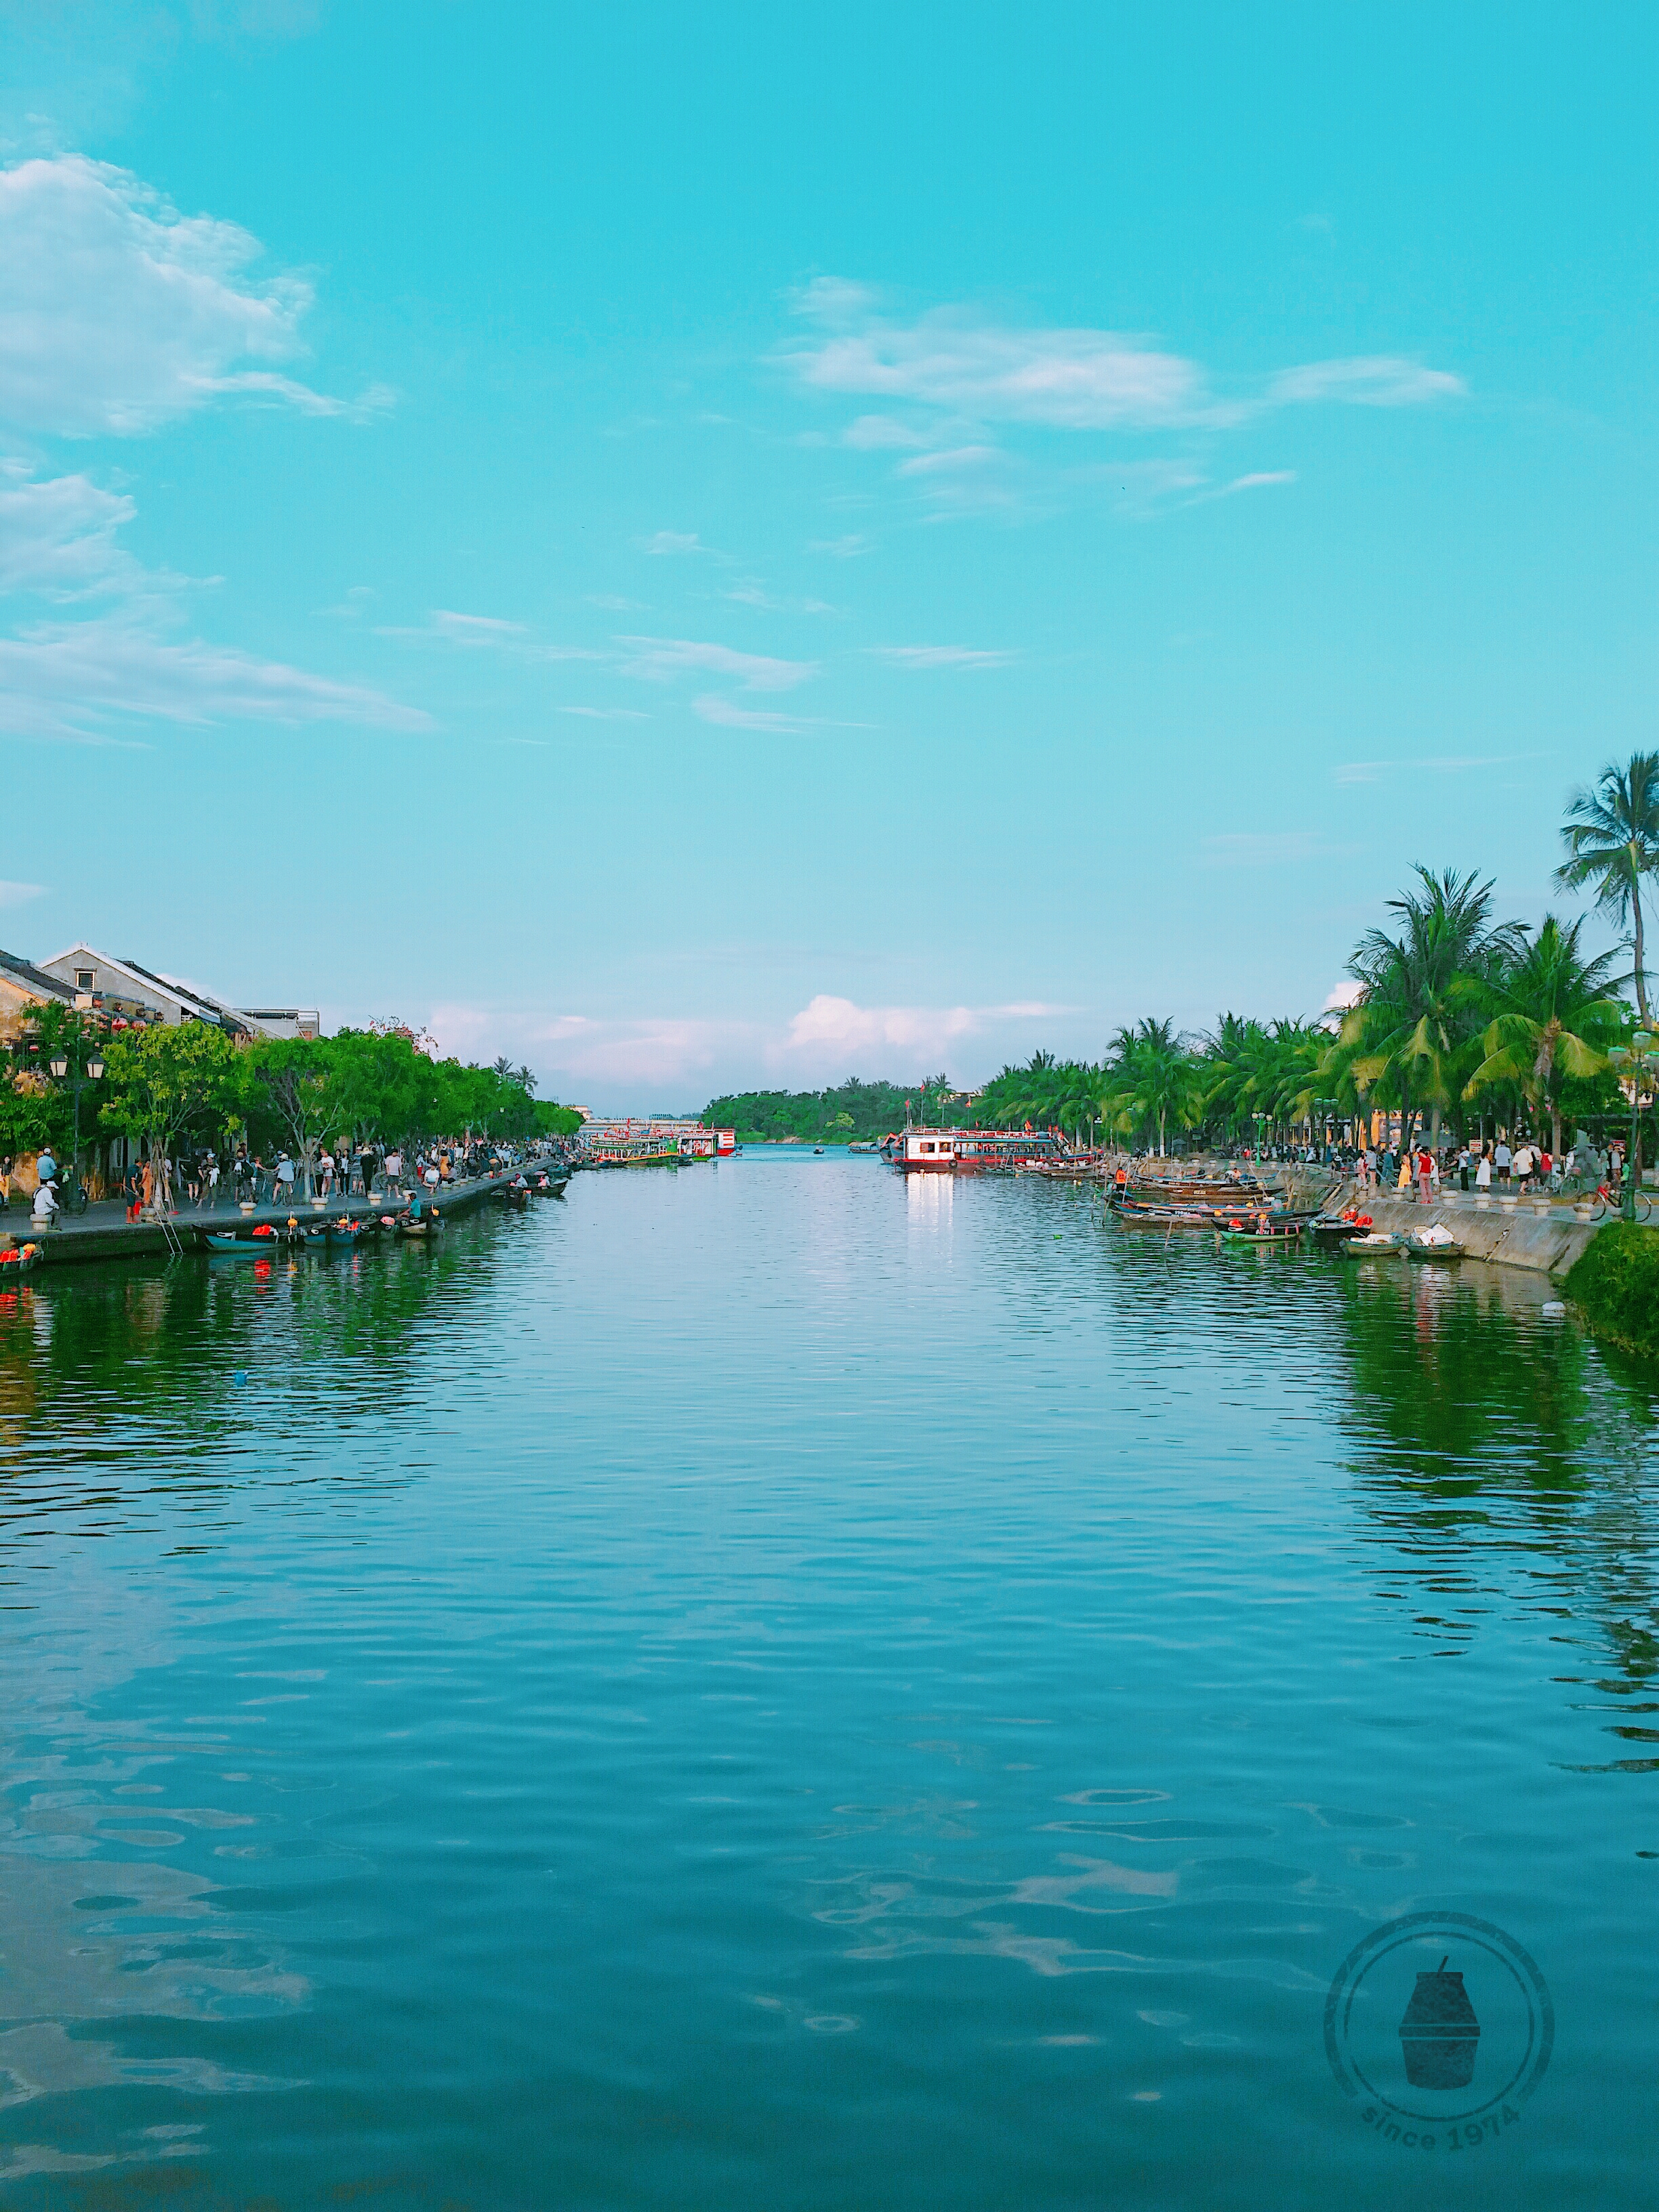
nature, waterway, water, sky, reflection, green, body of water, sea, river, water resources, tropics, bank, tree, arecales, palm tree, reservoir, canal, lagoon, lake, watercourse, calm, cloud, ocean, tourism, landscape, inlet, coast, bay, horizon, leisure, vacation, pond